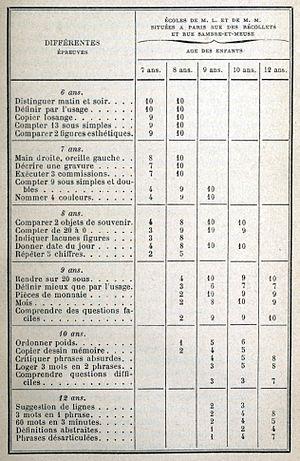
Alfred Binet et Théodore Simon proposent, en 1905, la première échelle métrique d'intelligence. Cette échelle de développement sert à estimer le degré de développement intellectuel de l'enfant. Les items visent à mesurer le développement mental, sans faire appel aux connaissances de l'enfant. En 1916, le test de Stanford-Binet introduit la notion de quotient intellectuel, ou QI. Puis, en 1966, le psychologue et universitaire français René Zazzo introduit une « nouvelle échelle métrique de l'intelligence ».